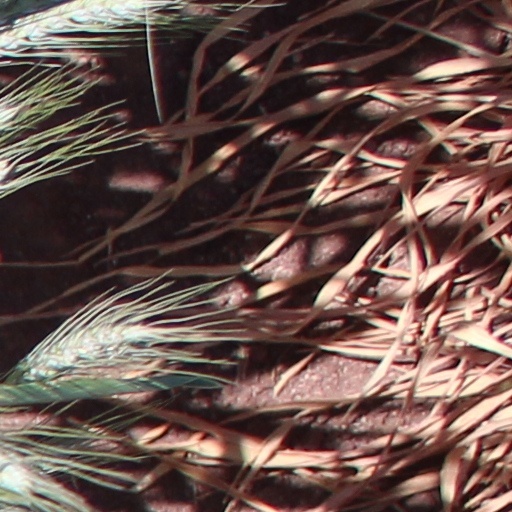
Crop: wheat